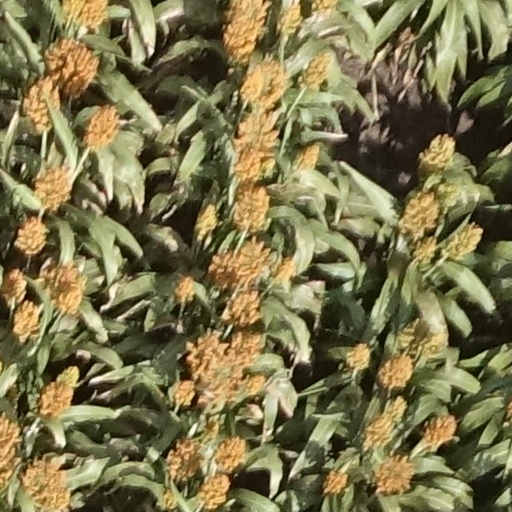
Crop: sorghum